Dimitri Uznadze

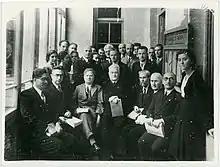
Conference at the Georgian Academy of Sciences, Uznadze sitting second from the right

Main fields of scientific activity of Dimitri Uznadze were: philosophy and psychology. He was also author of Theory of Attitude and Set and founder of Georgian school of the psychology of pedagogics. Uznadze's main scientific works are: "Wladimir Solowjow: seine Erkenntnistheorie und Metaphysik" (a monograph, in German, Halle, 1910); "Henri Bergson" (a monograph, in Russian, Tbilisi, 1923); "Untersuchungen zur Psychologie der Einstellung" ("Acta Psychologica", Vol.IV, No.3, 1939, in German); "The Psychology of Set" (a monograph, in English, New York City, 1966); "Psychological Investigations" (In Russian, English summary, Moscow, 1966).